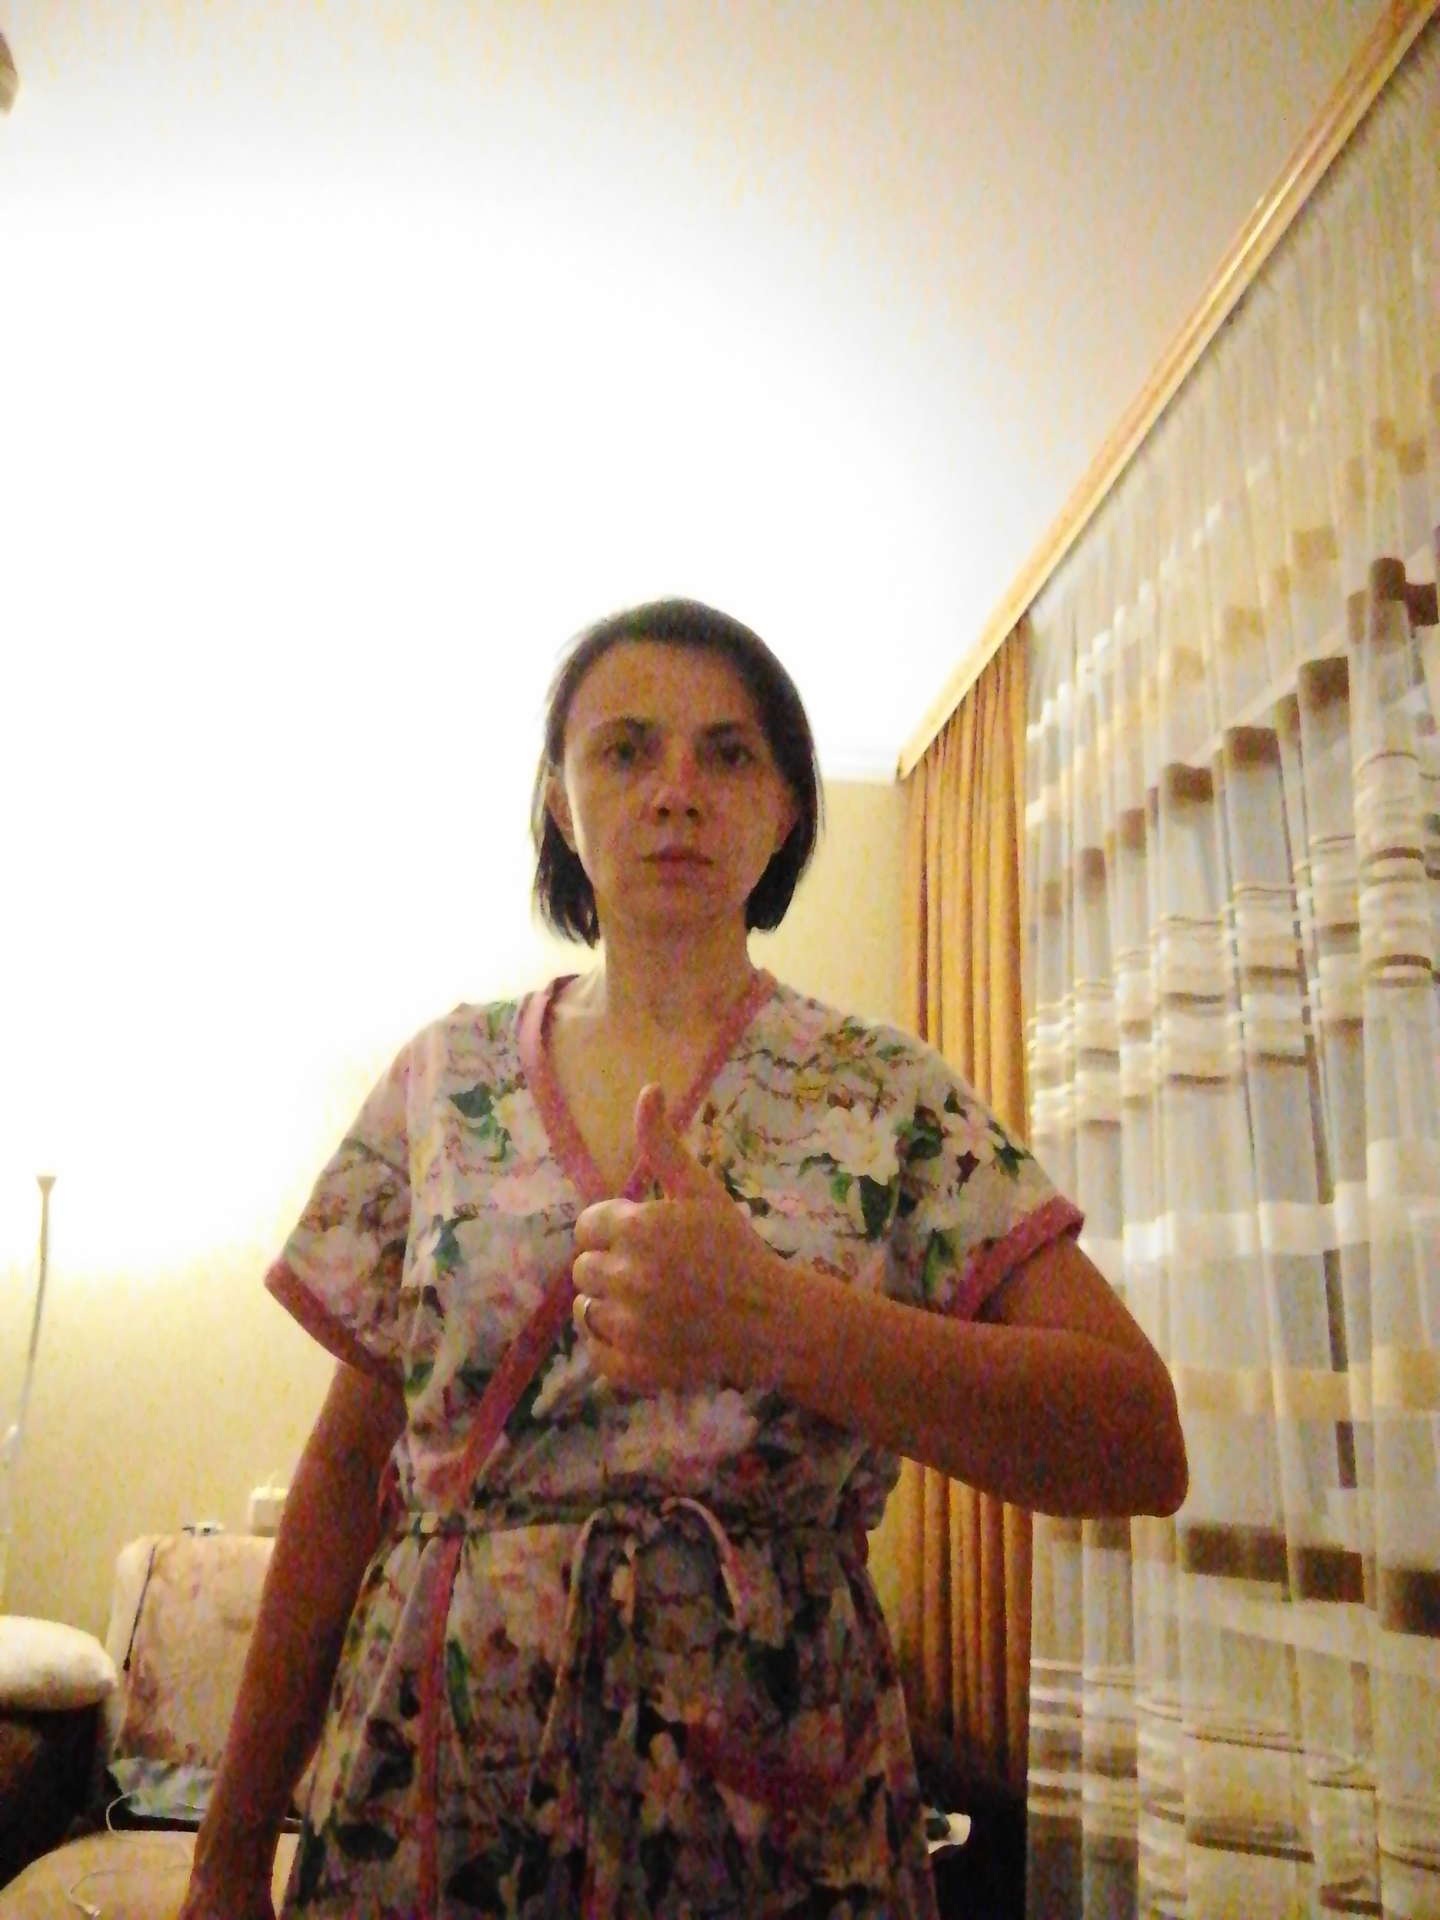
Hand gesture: like